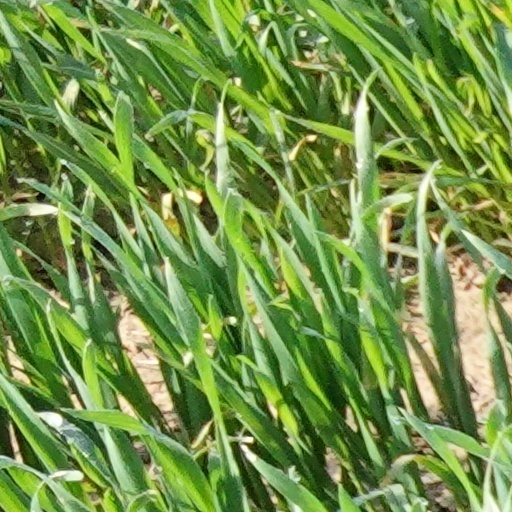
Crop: wheat